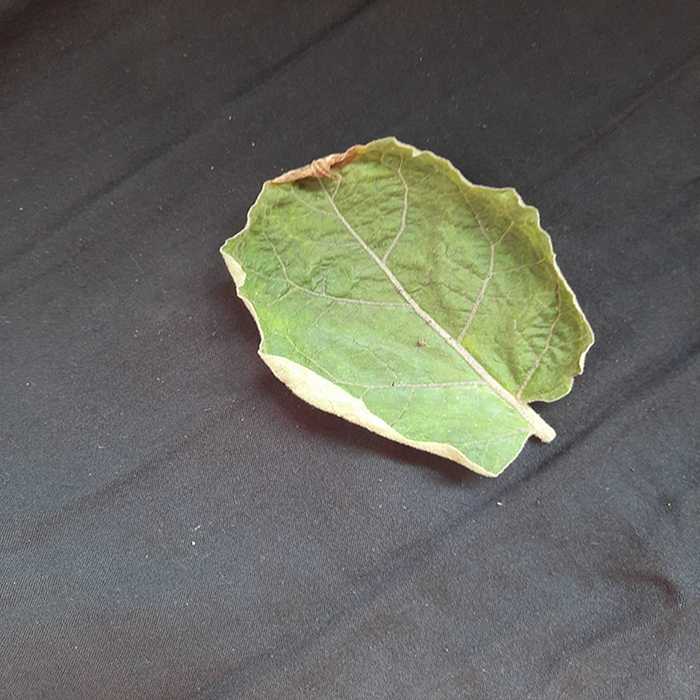
Plant: Eggplant
Label: Eggplant begomovirus